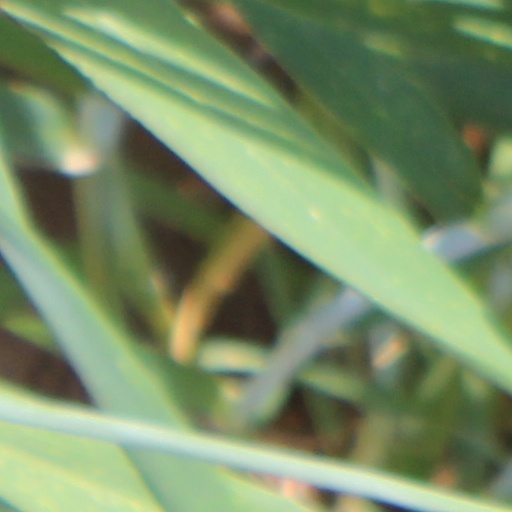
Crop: wheat